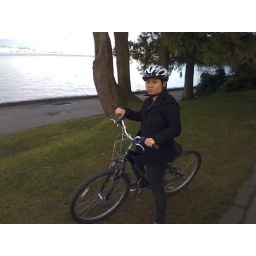
renting bikes and riding around the sea wall was awse